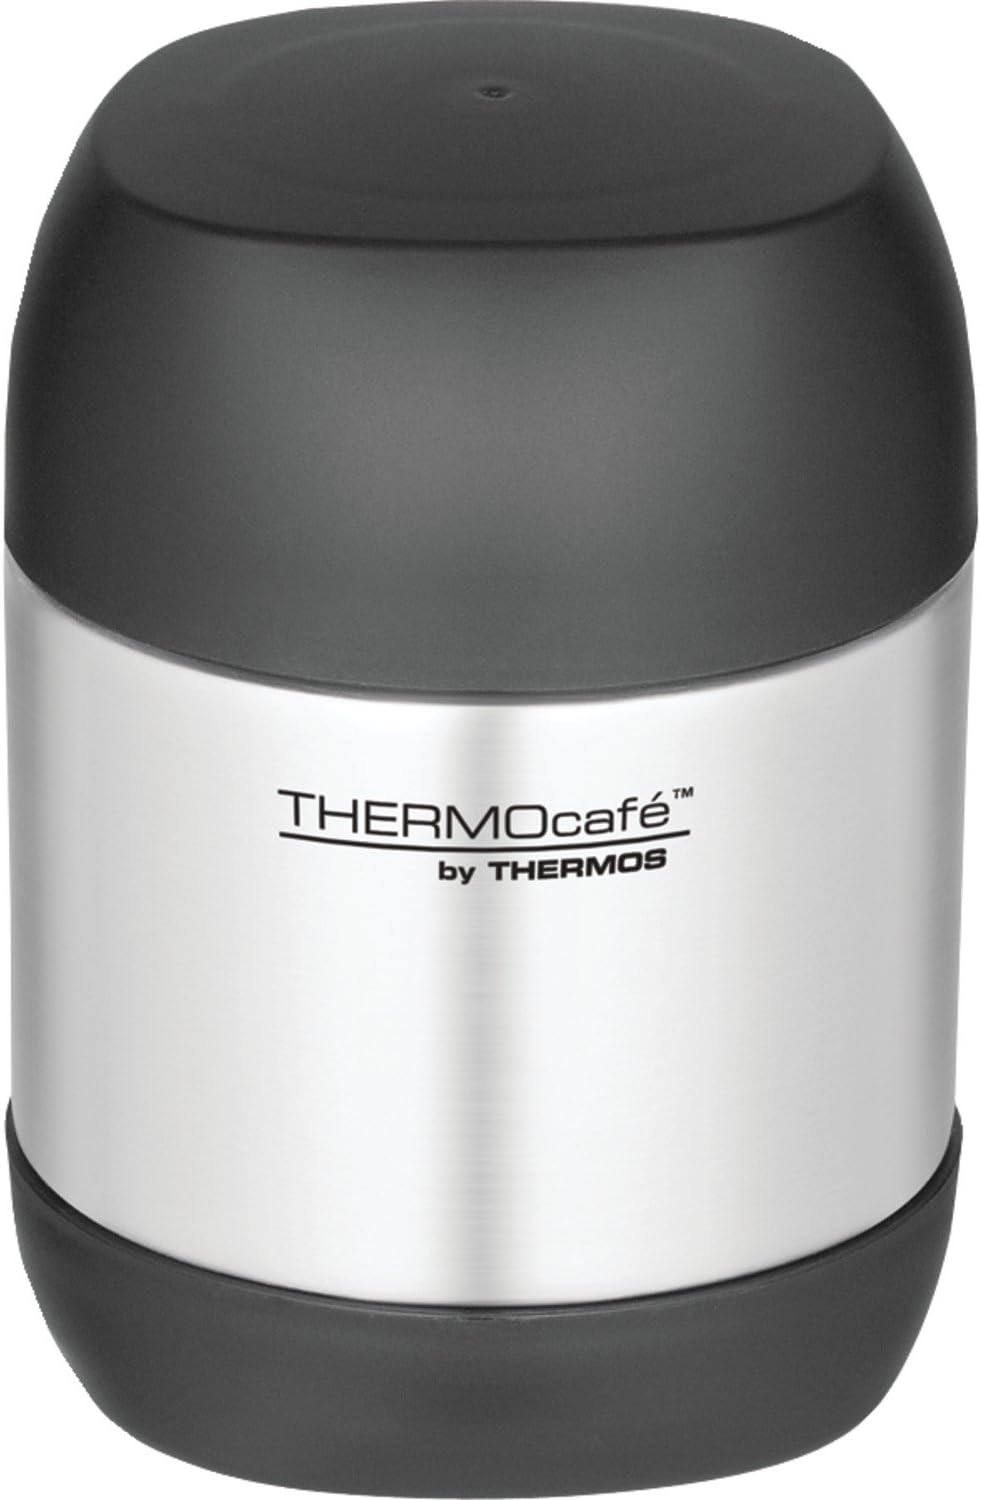
Thermos Gs3300tri6 Vacuum Insulated Food Jar, 12-Ounce
Category: Amazon Home
Double wall vacuum insulation retains hot or cold temperatures, while the wide mouth is easy to fill, eat & clean.
Features: Double Wall Vacuum Insulation Retains Hot Or Cold Temperatures | Unbreakable Stainless Steel Interior & Exterior | Cool To The Touch With Hot Foods | Sweat-proof | Wide Mouth Is Easy To Fill, Eat & Clean